Ogre 2

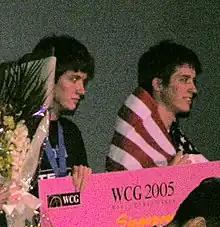
The Ogre Twins at WCG 2005

Tom Ryan, known under the pseudonym Ogre 2, is a retired professional "Halo" player from Columbus, Ohio. He is widely considered to be the greatest Halo player of all time. He and his twin brother Dan ("Ogre 1") are known as the "Ogre Twins". In 2005, the Ogre Twins won the gold medal in "Halo 2" at the World Cyber Games. His esports tournament history includes in "", "Halo 2", "Shadowrun", "Halo 3", "", "Halo 4", "", "", and "".